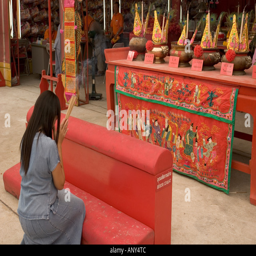
person praying at the shrine with incense in hand